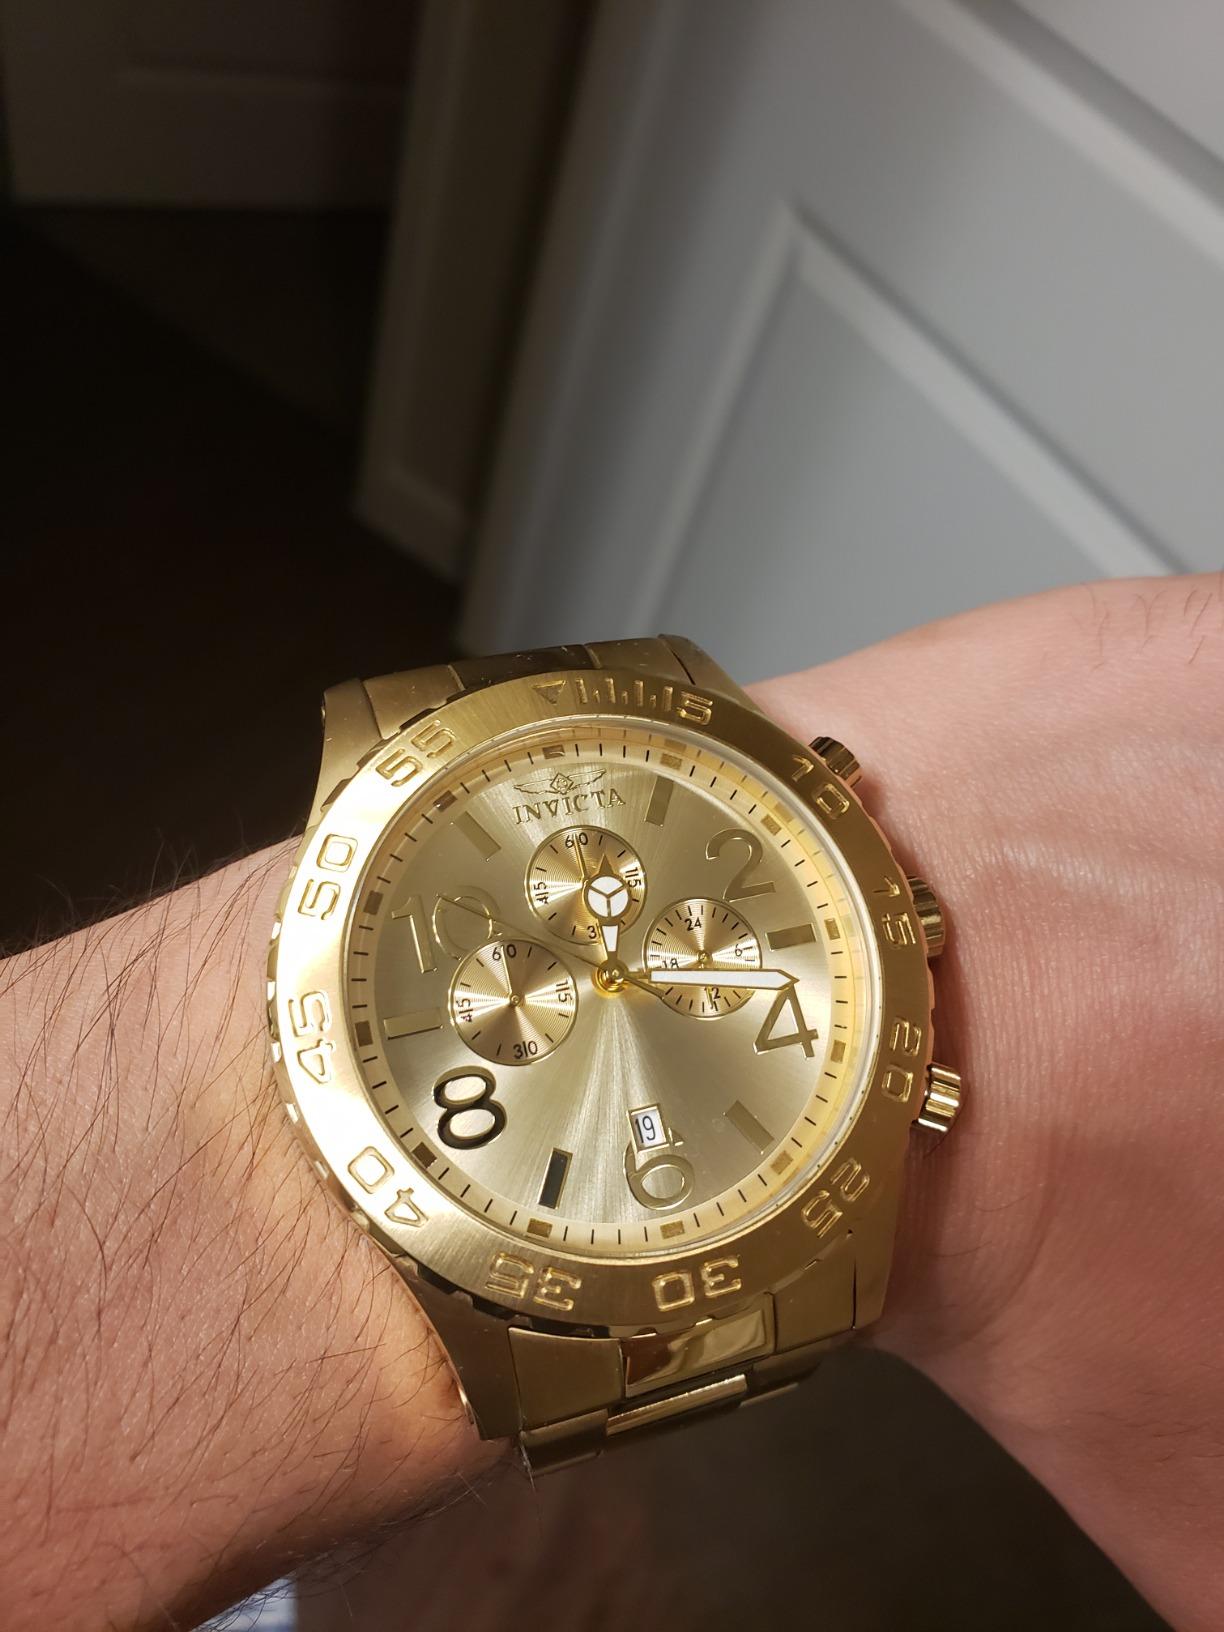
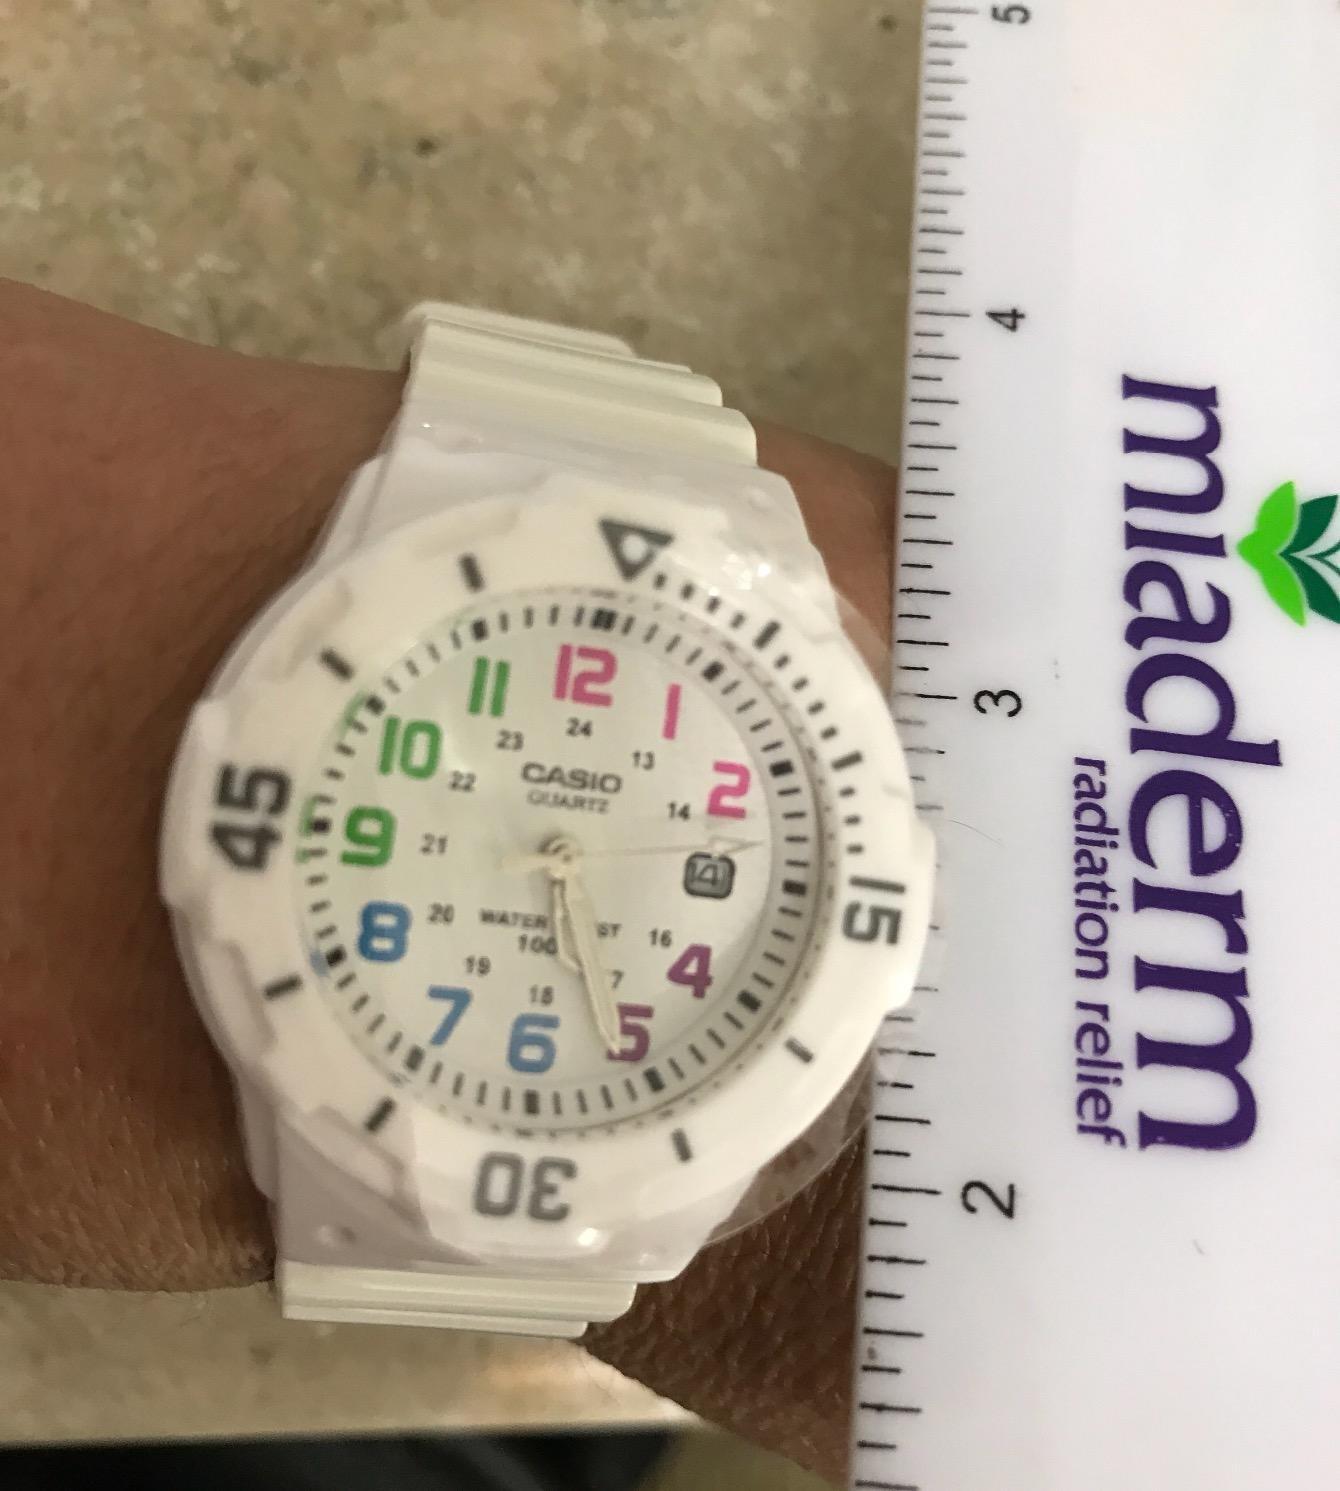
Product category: accessories_watch
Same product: no